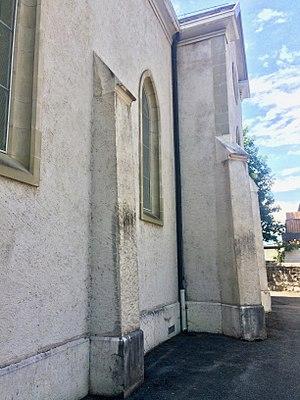
Un contrefort de l'église Sainte-Pétronille à Pregny-Chambésy.
L'église Sainte-Pétronille est une église de culte catholique romain, dédiée à sainte Pétronille, située dans la commune de Pregny-Chambésy, dans le République et Canton de Genève, en Suisse.